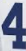
Number: 4